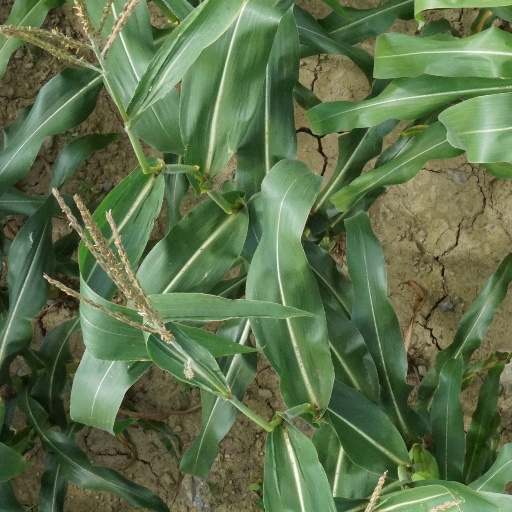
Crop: maize; corn